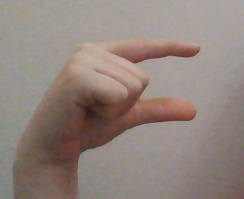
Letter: dal